Escadron de Chasse 2/4 La Fayette

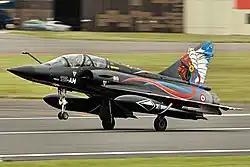
Decorated Mirage 2000N while landing at RIAT 2016.

The squadron has been mentioned in the orders of the French Air Force eight times, and is personnel are entitled to wear a Fourragere with the colors of the Croix de guerre 1914-1918, in addition to a Fourragere with the colors of the Médaille Militaire. For distinguishing itself in Opération Harmattan, the 2011 French intervention in Libya, EC 2/4 was awarded the Cross for Military Valour with bronze palm; it was also cited once in the orders of the French Air Force.